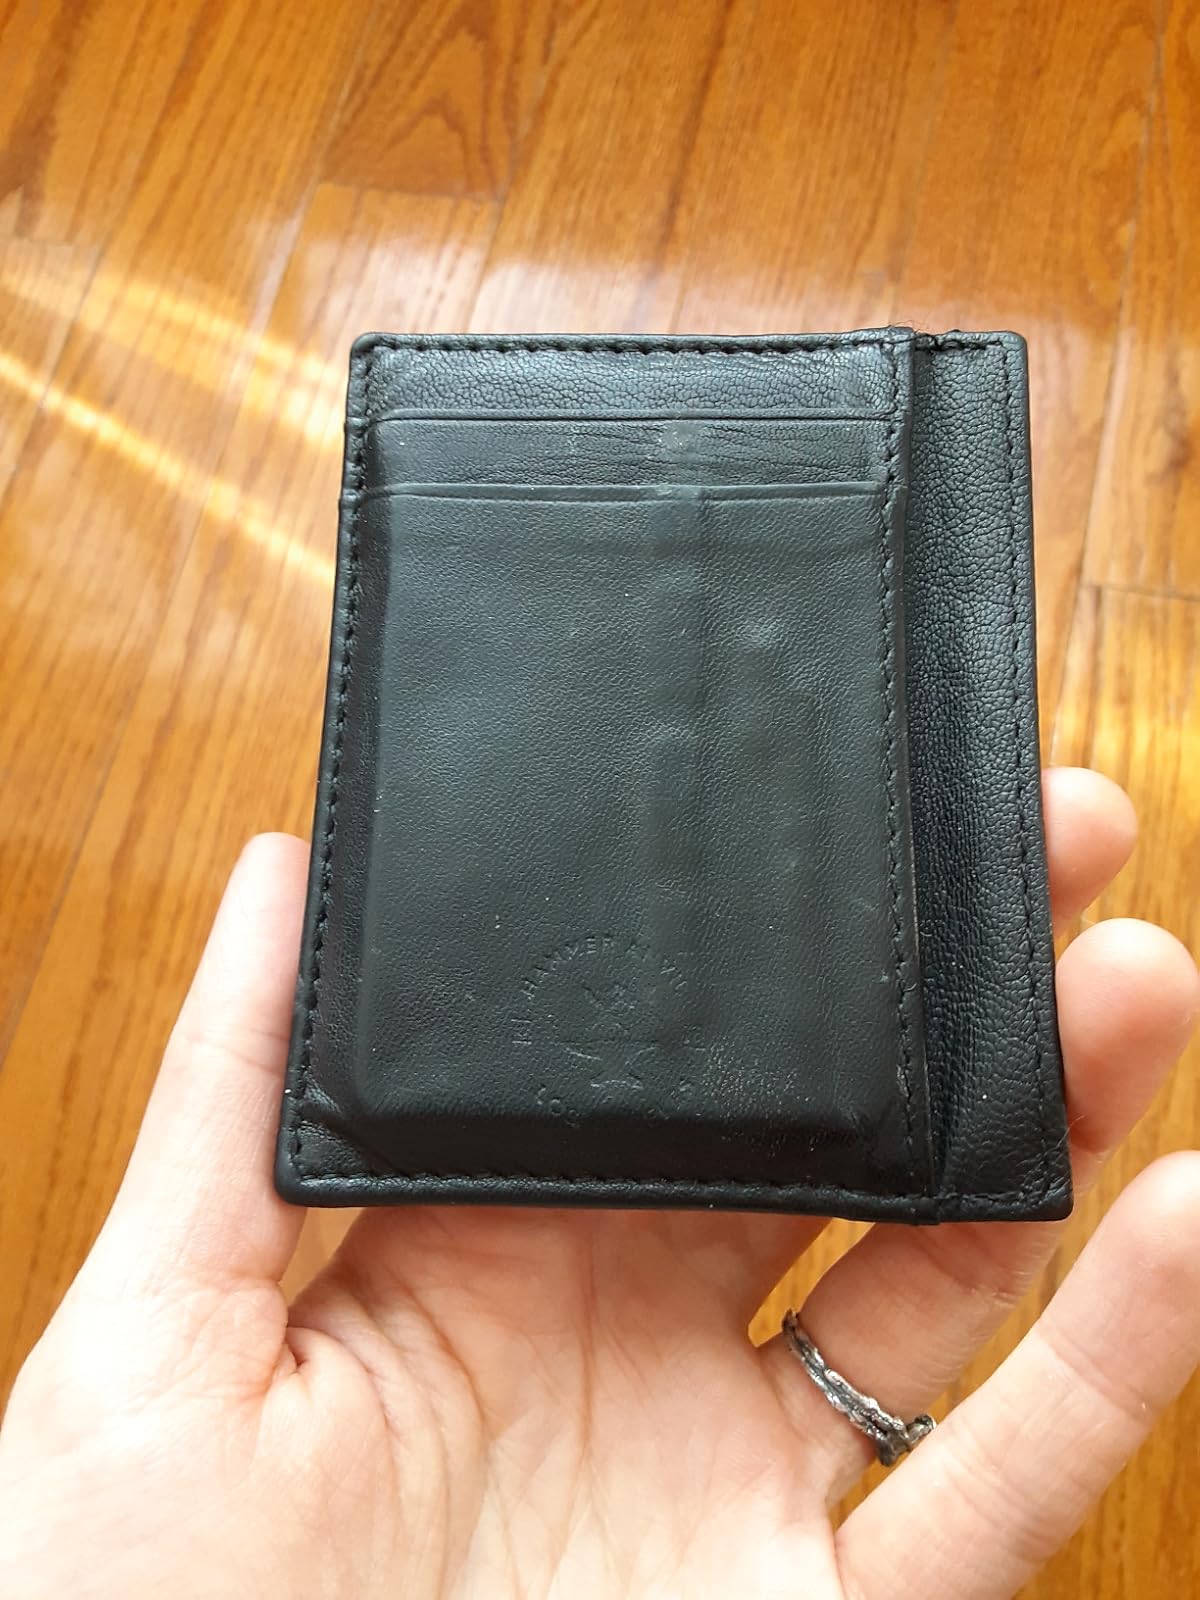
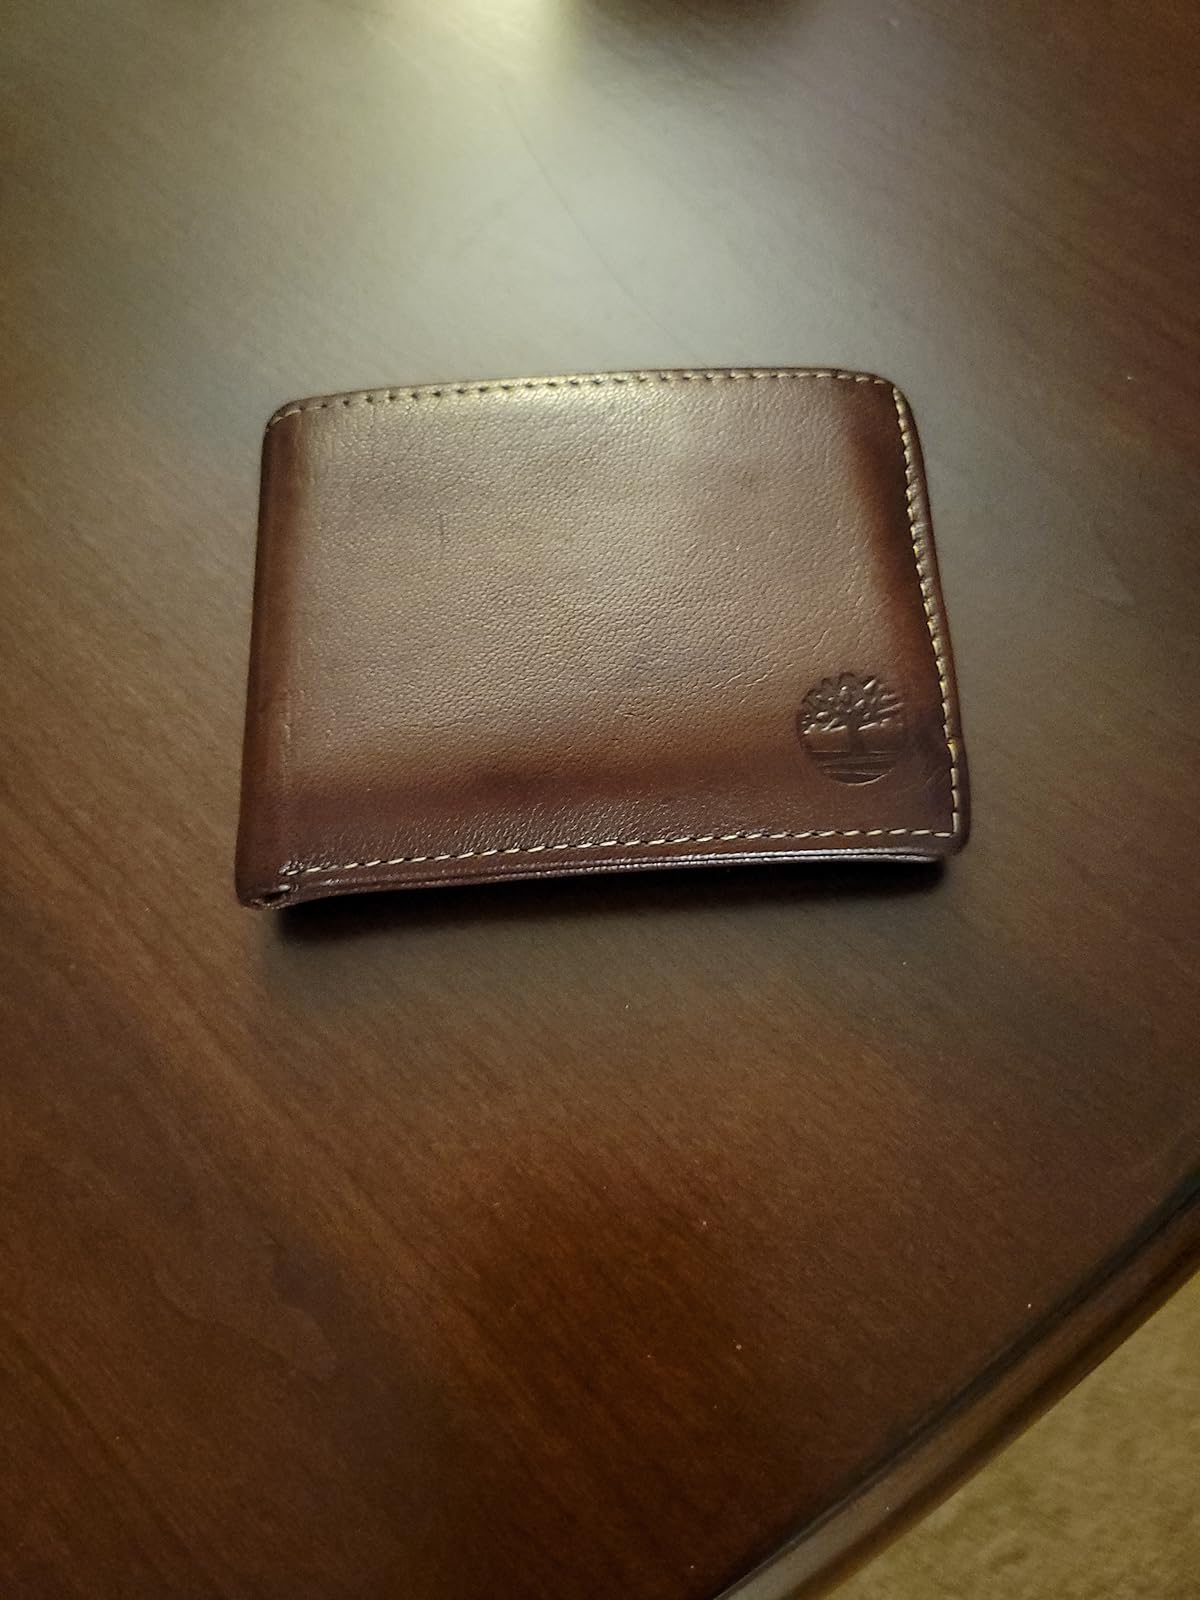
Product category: accessories_wallet
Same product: no